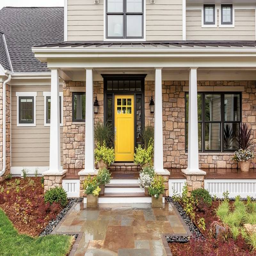
selecting a new front door entails more than just picking out the color .